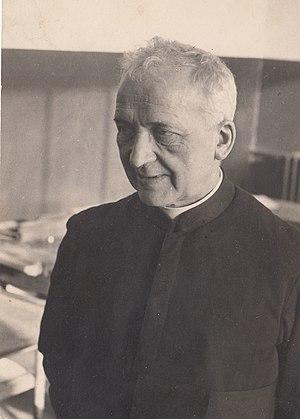
Portrait du père La Mache
L’École La Mache est un établissement de formation privé situé dans le 8ᵉ arrondissement de Lyon. Fondée par le père La Mache en 1920, sa principale mission est de former des cadres intermédiaires pour le secteur industriel.